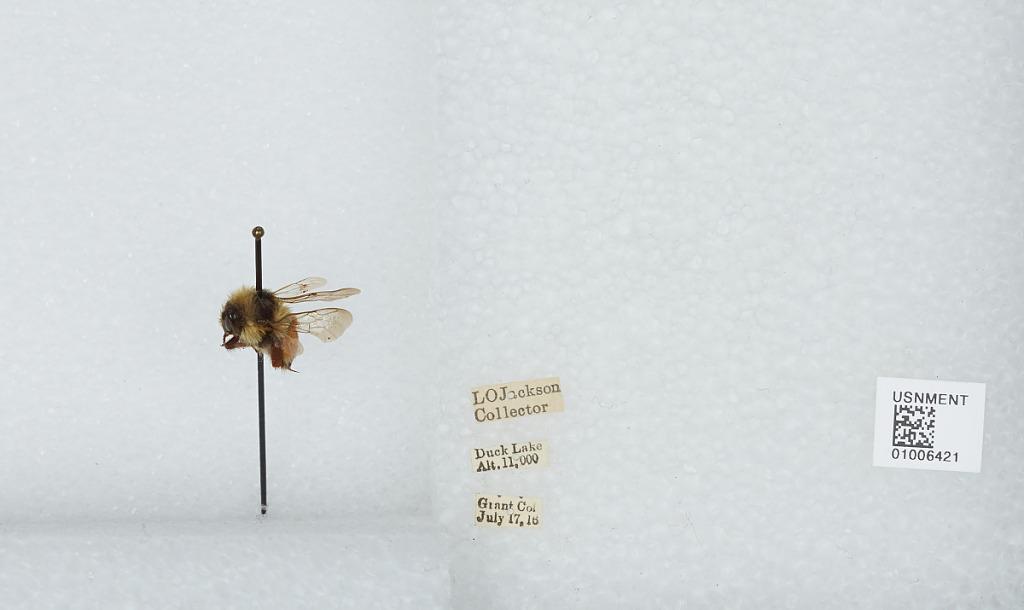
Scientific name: Bombus (Pyrobombus) huntii Greene
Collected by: L. Jackson
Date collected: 1916-7-17
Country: United States
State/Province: Colorado
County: Park
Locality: Duck Lake, Grant
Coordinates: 39.7, -107.323